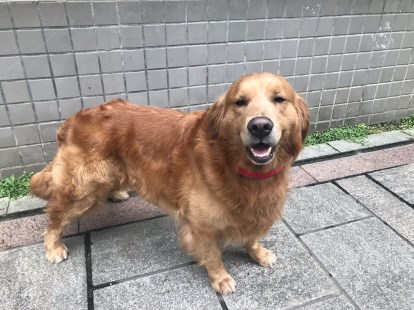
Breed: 5355-n000126-golden_retriever